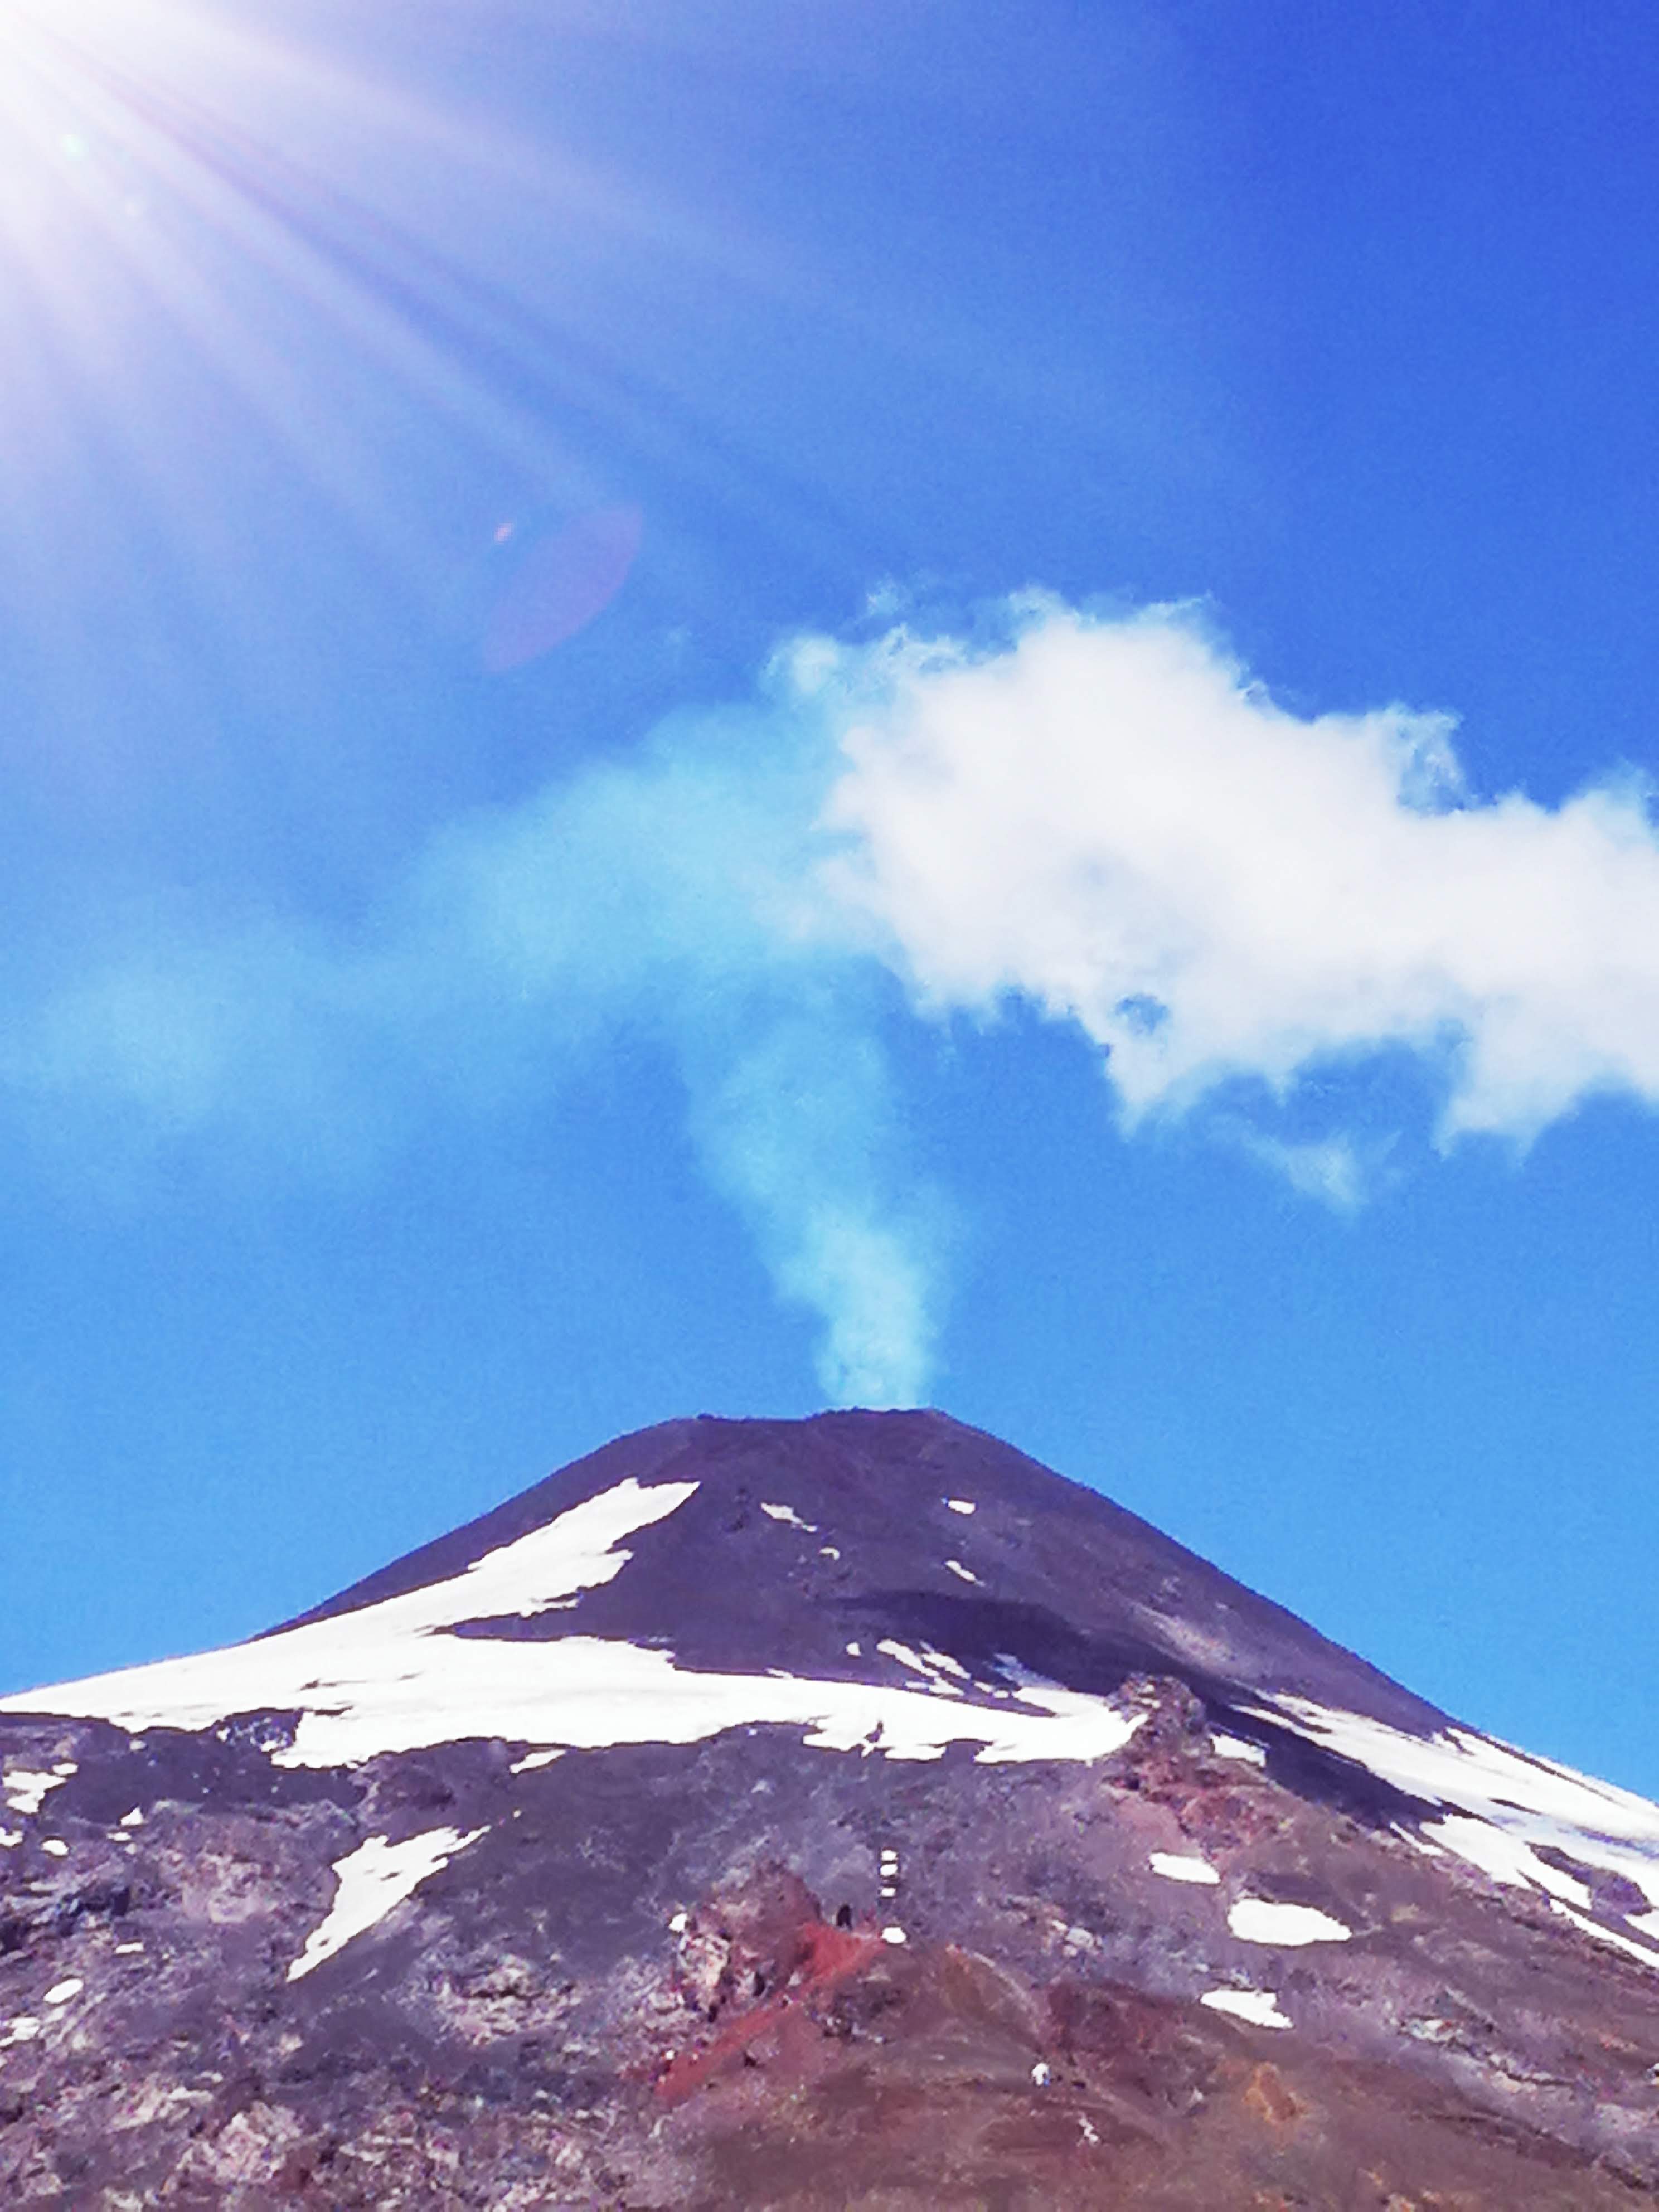
sky, stratovolcano, mountainous landforms, mountain, cloud, lava dome, volcanic landform, extinct volcano, shield volcano, cinder cone, volcano, geological phenomenon, types of volcanic eruptions, highland, mountain range, ridge, landscape, summit, hill, fell, snow, rock, meteorological phenomenon, cumulus, volcanic crater